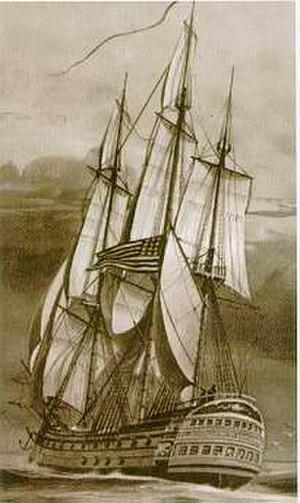
Cette page concerne des événements d'actualité qui se sont produits durant l'année 1779 du calendrier grégorien aux États-Unis.
7 septembre : prise de Fort Bute par les Espagnols.